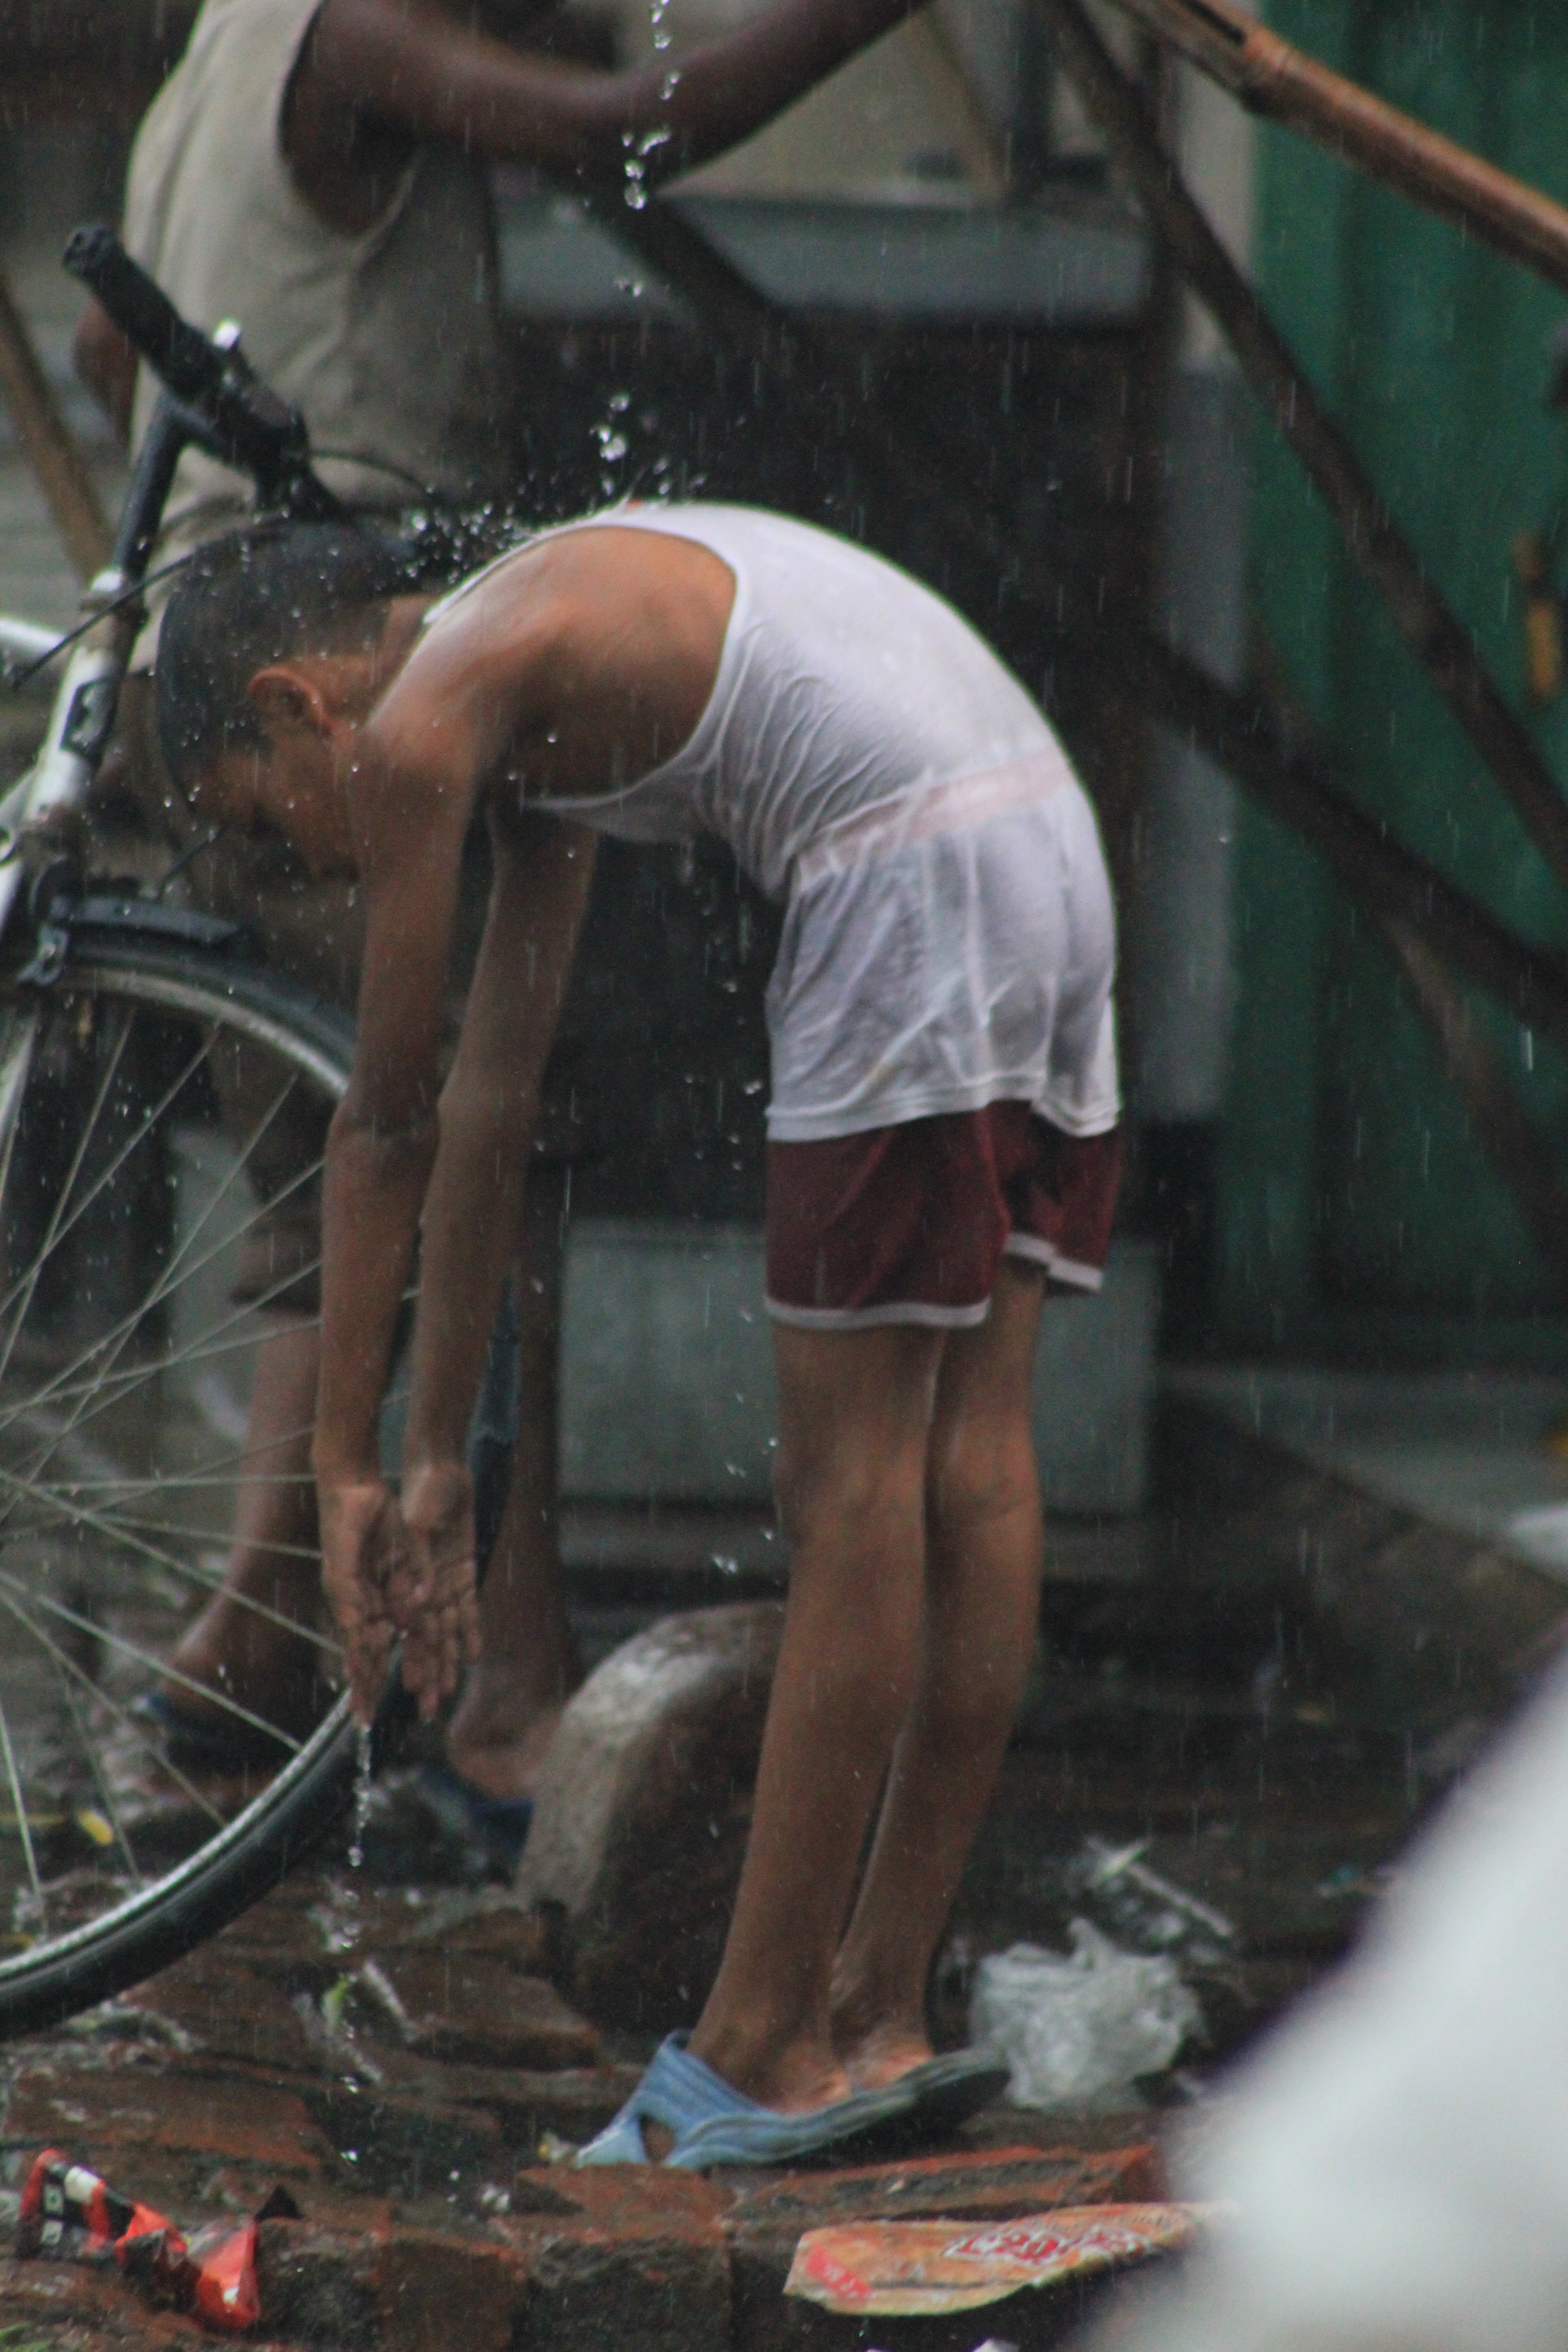
india, leg, vehicle